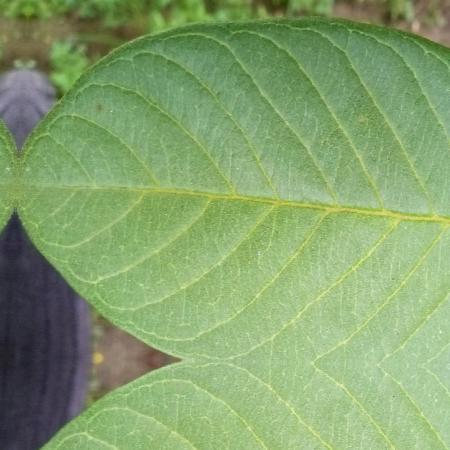
Label: Disease Free